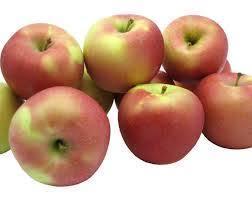
Label: apples